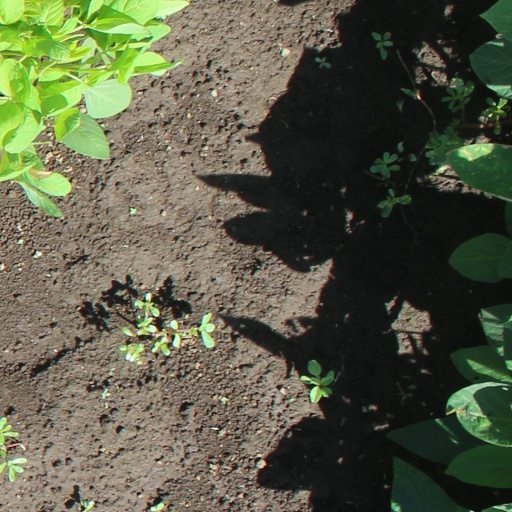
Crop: soybean